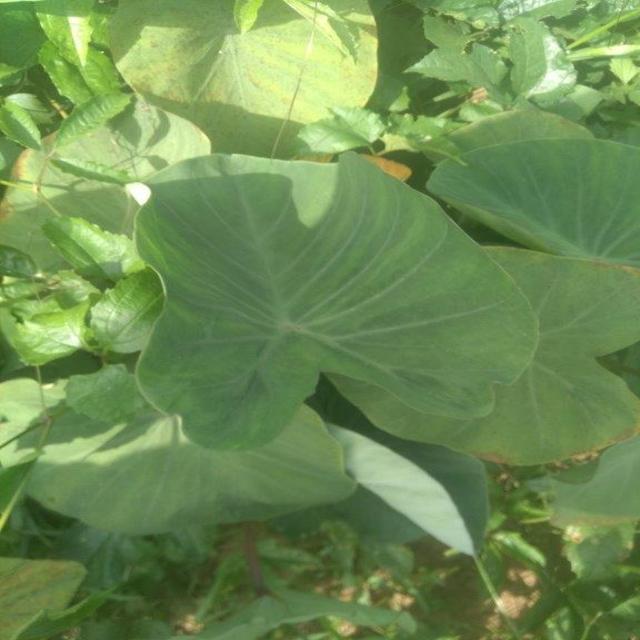
Label: Healthy